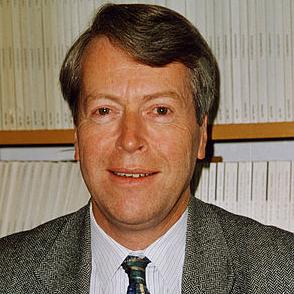
Age: 55